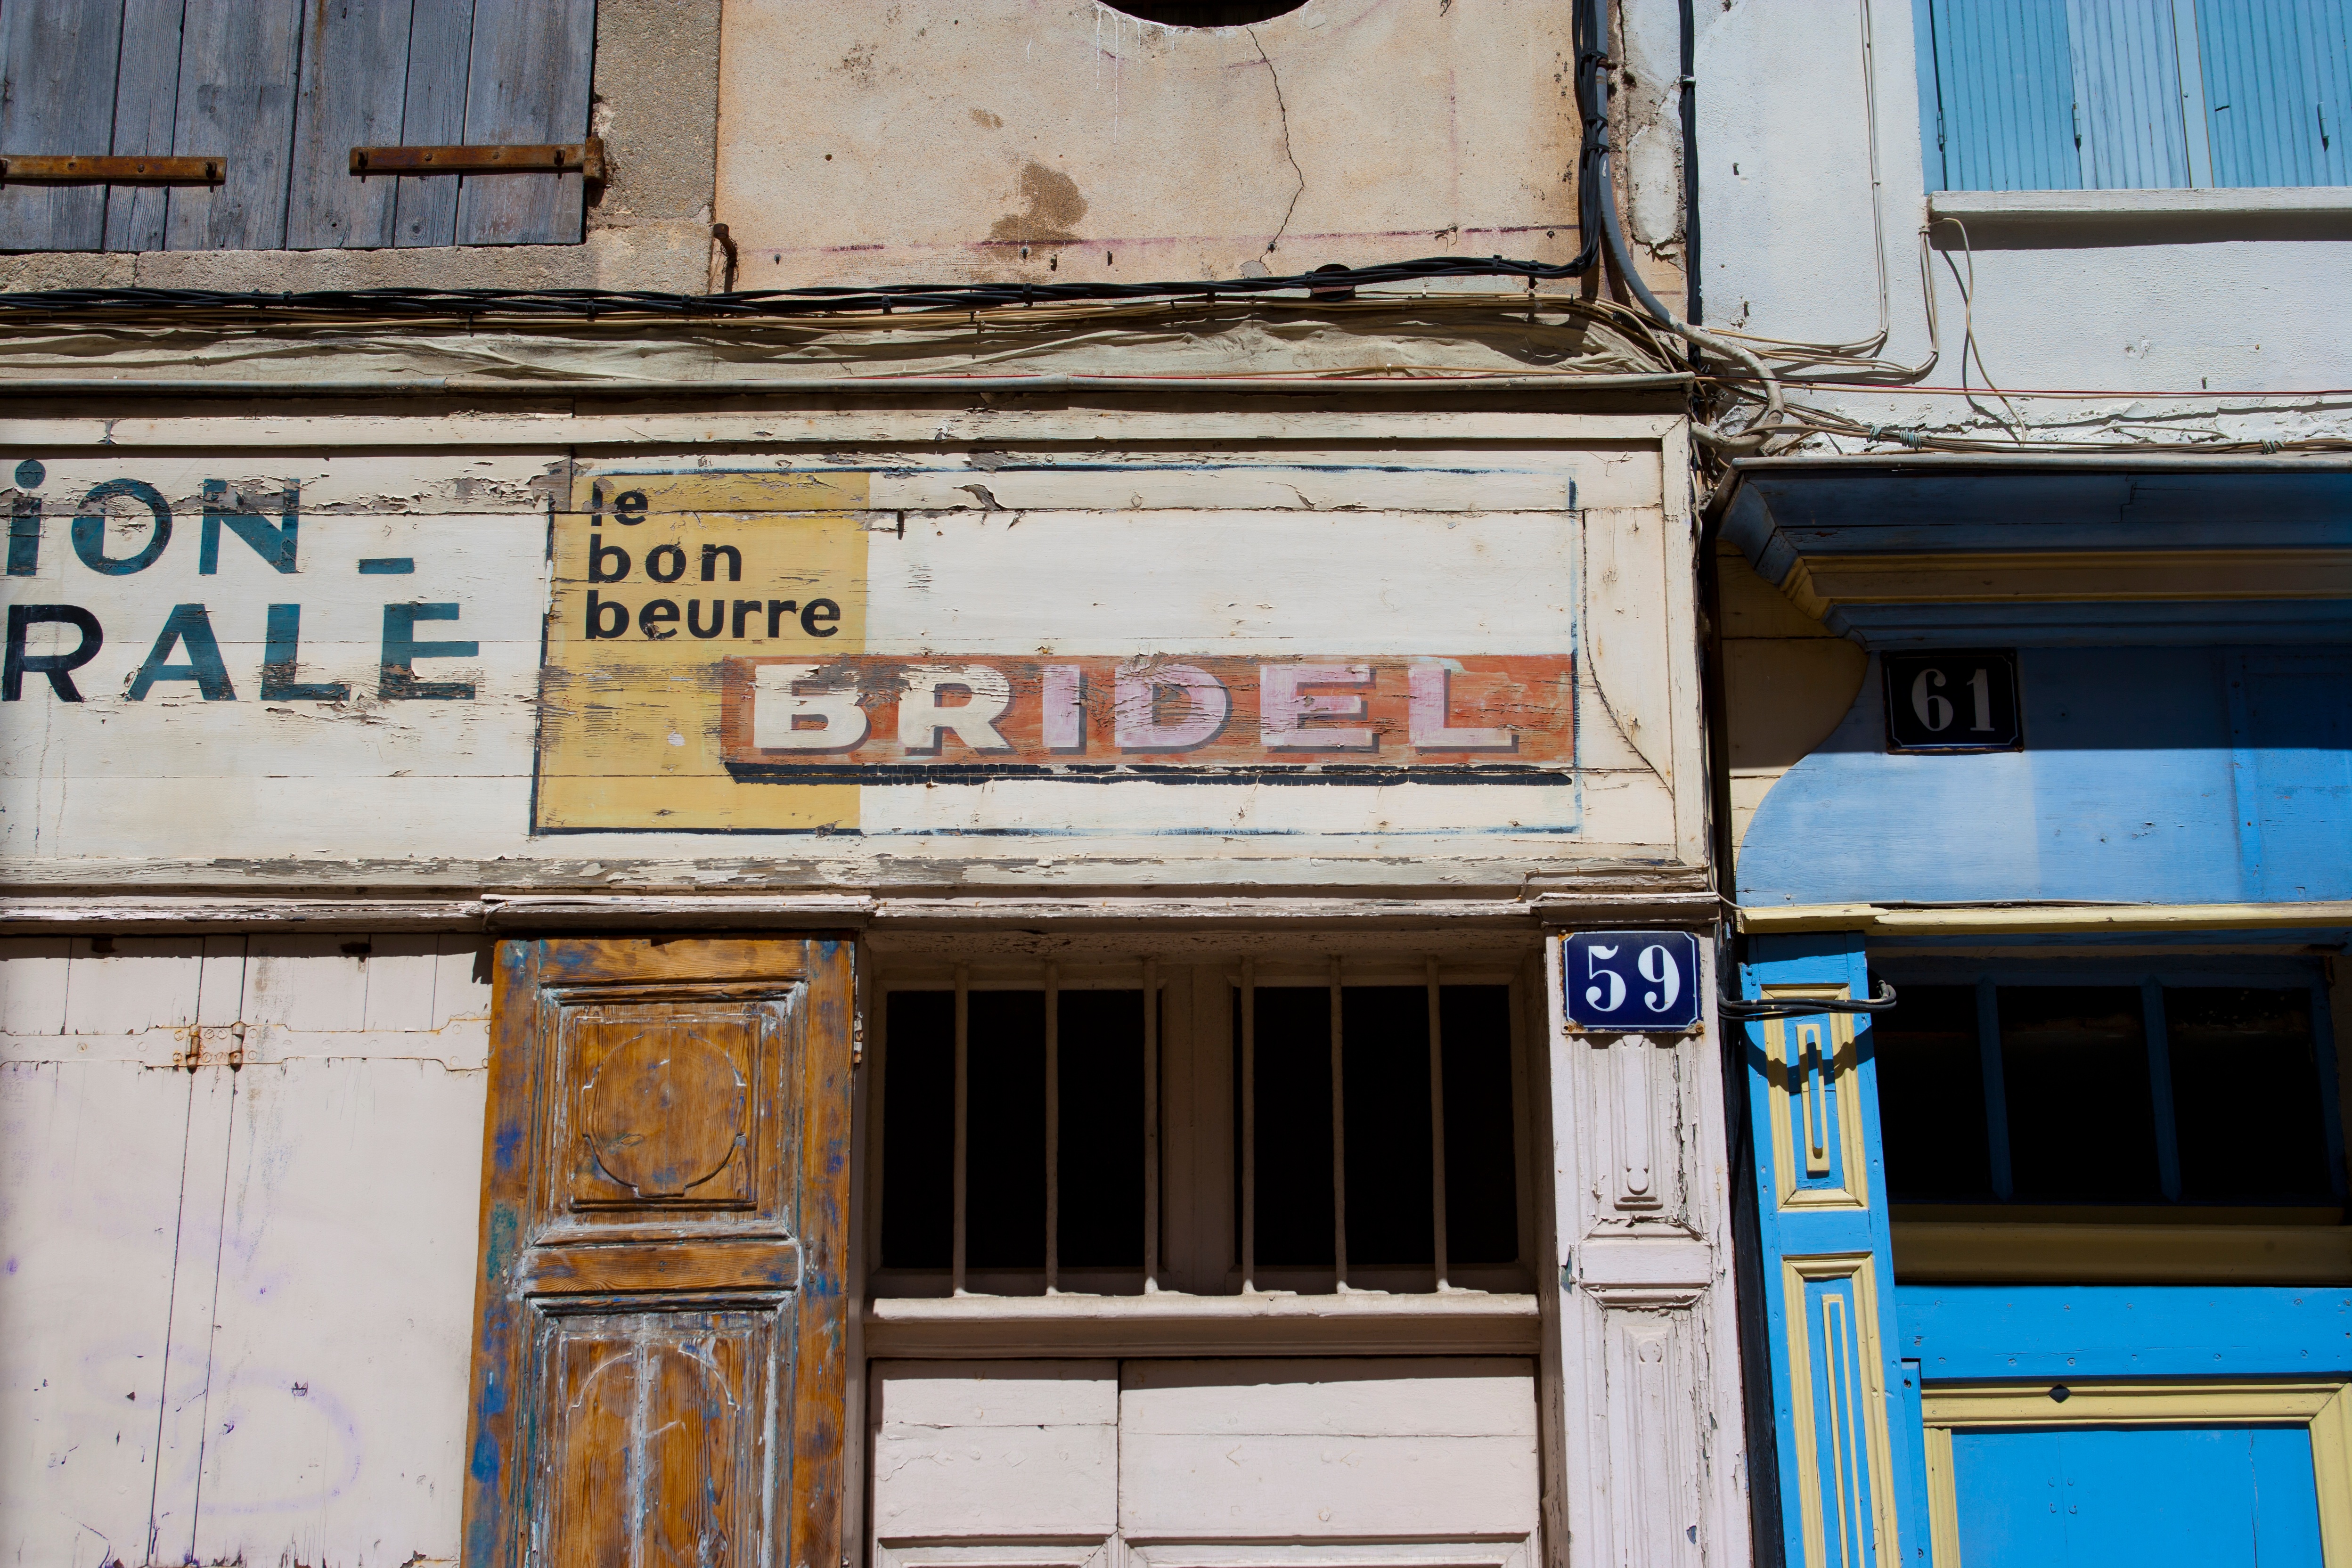
road, street, house, window, wall, sign, color, facade, blue, art, neighbourhood, urban area